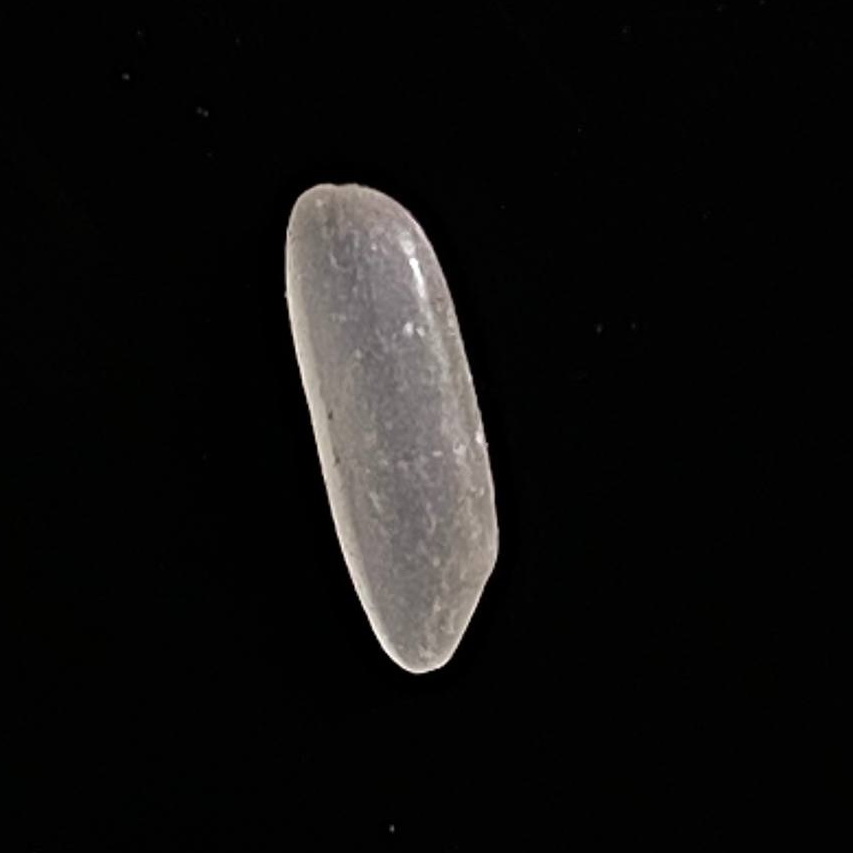
Rice variety: BR28